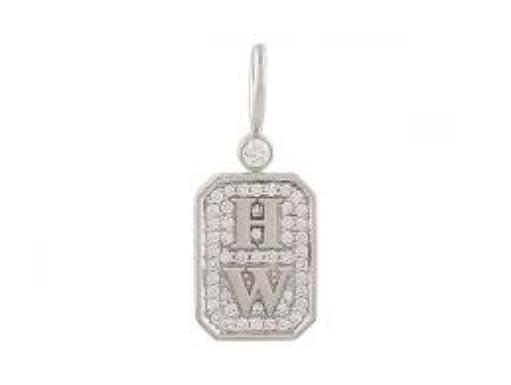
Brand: Harry Winston-2
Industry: Clothes